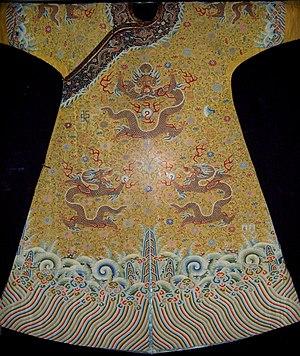
Le brocart Yunjin de Nanjing dans le Sud de la Chine est tissé de façon traditionnelle depuis plus de 1500 ans.
Un brocart est une étoffe de soie rehaussée de dessins brochés d’or et d’argent. Le terme de brocart a souvent été appliqué à des soieries brochées richement décorées.